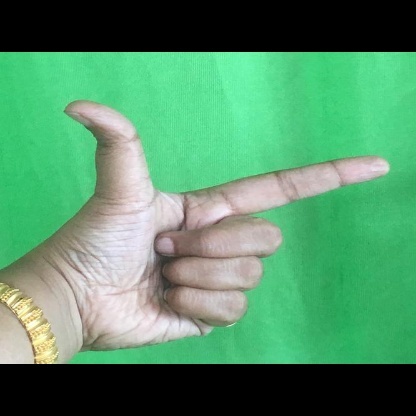
Mudra: Chandrakala